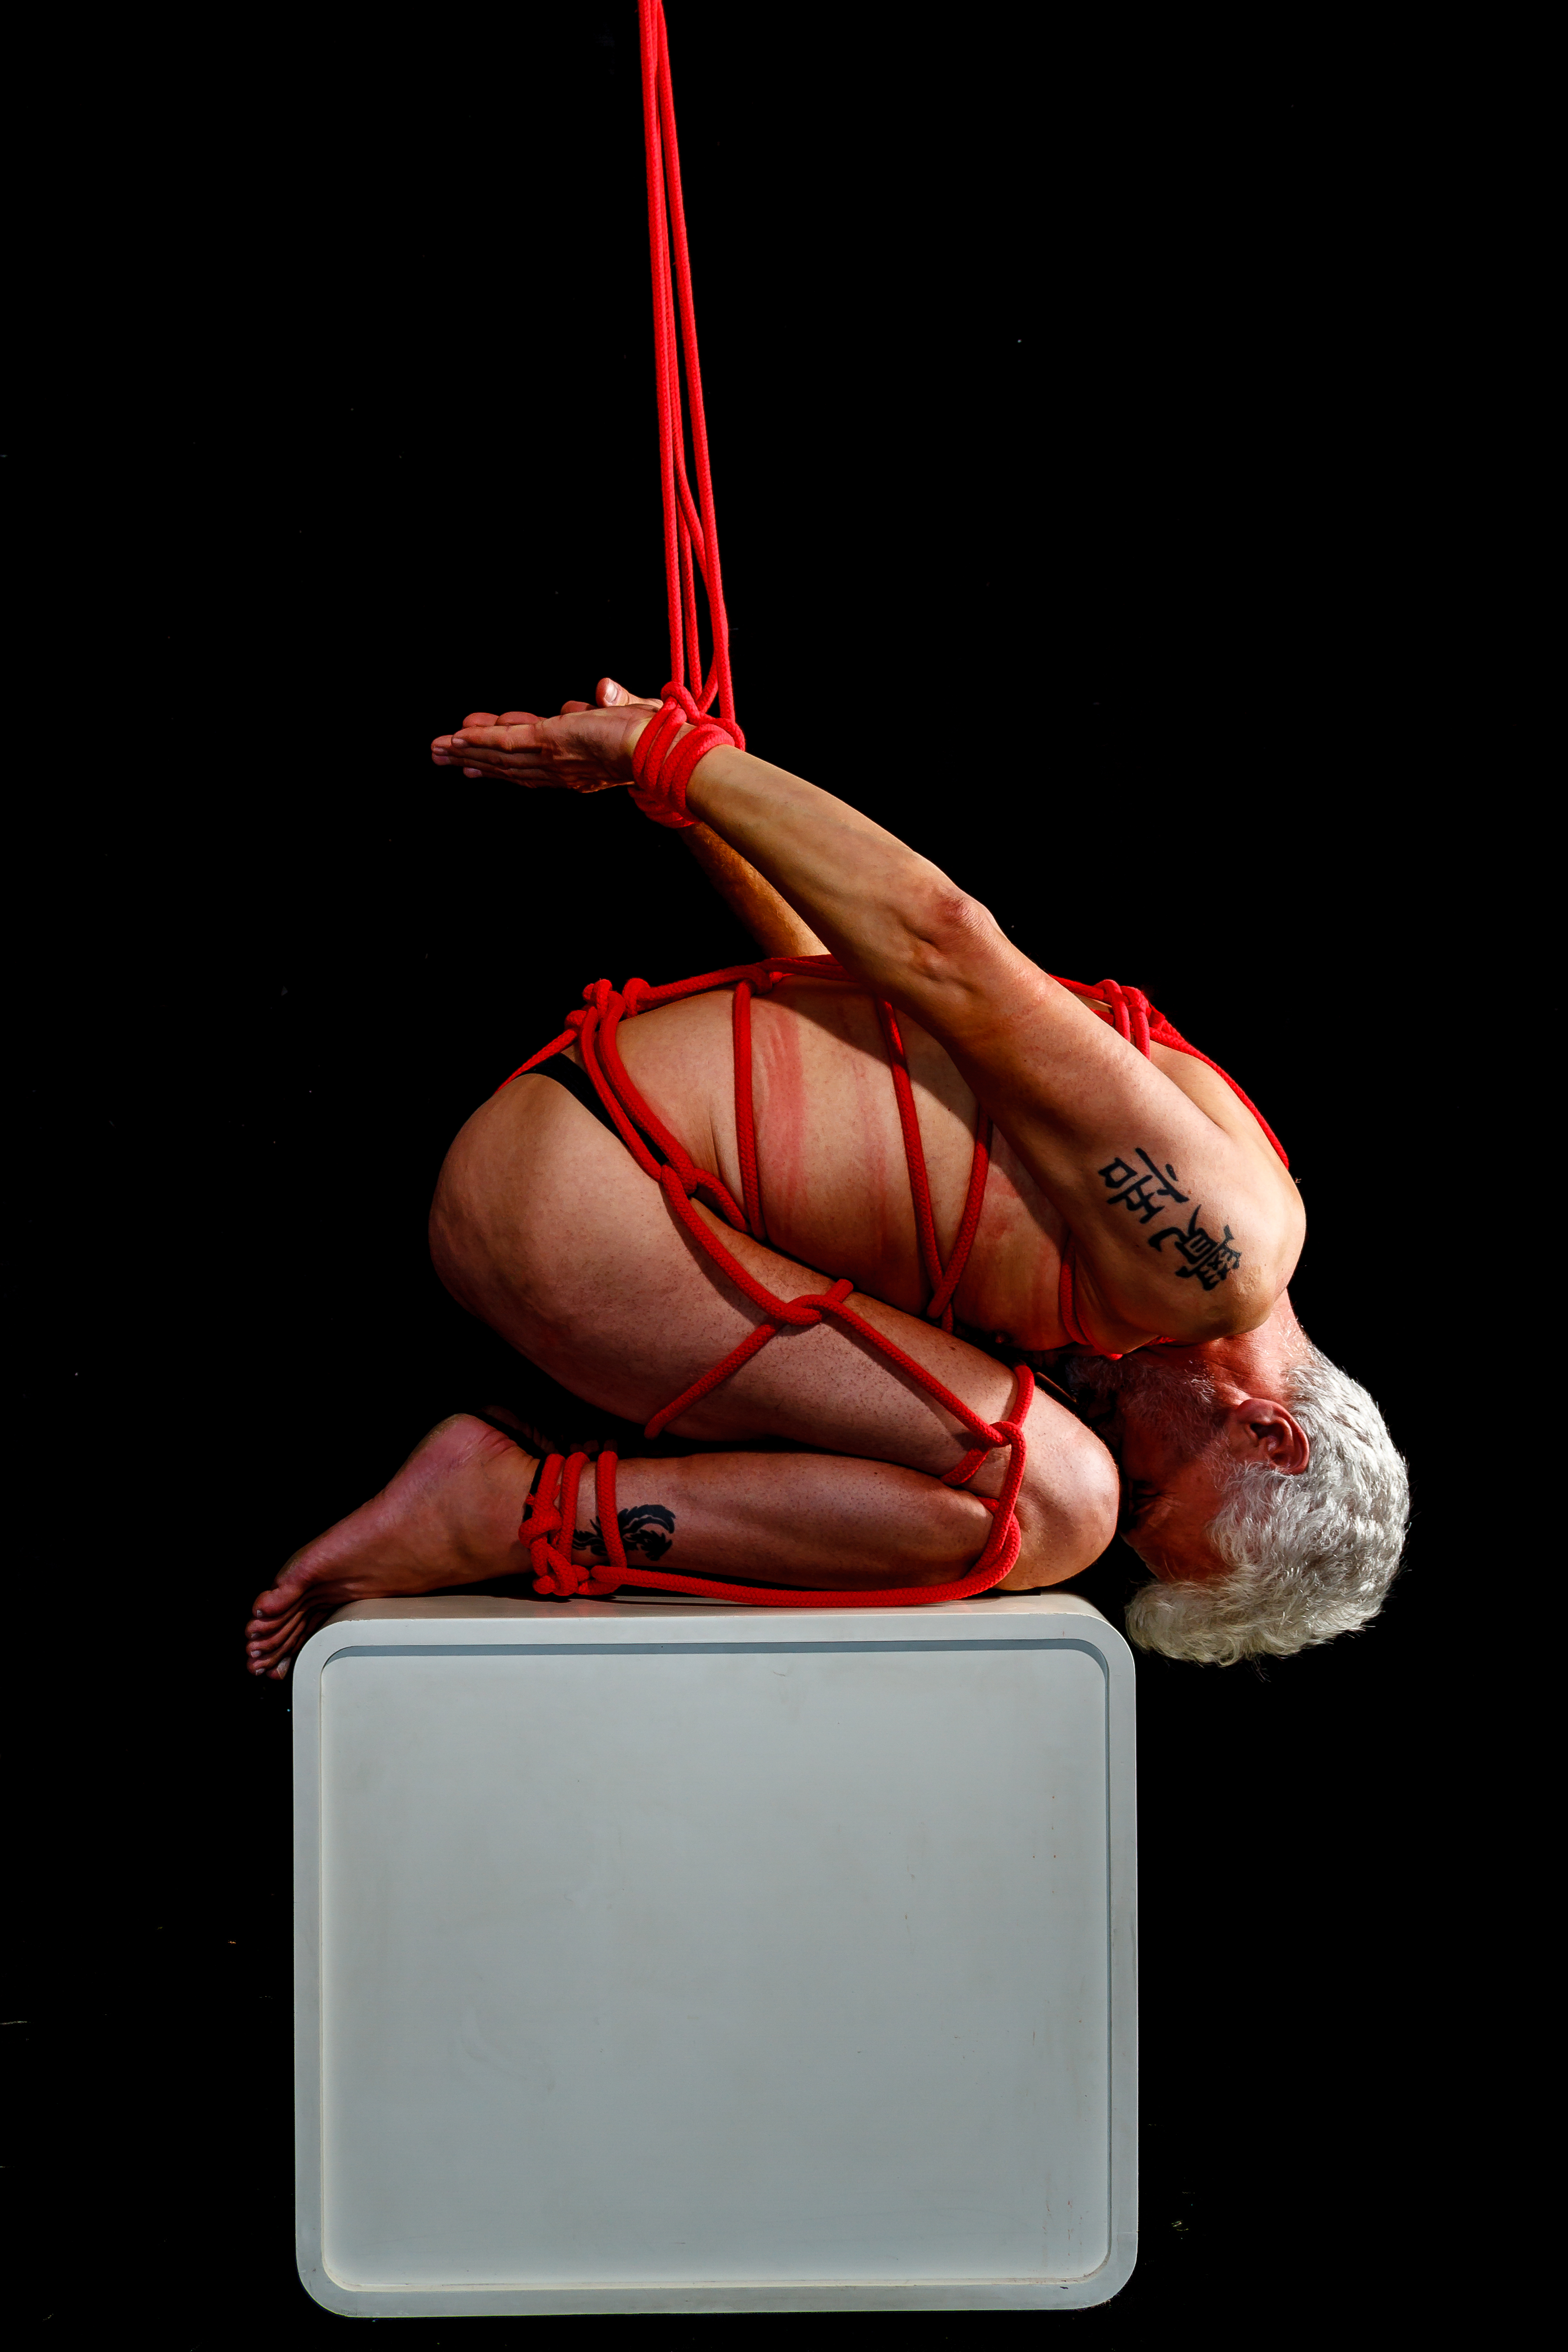
bondage, fetish, bdsm, man, rope, red rope, aerialist, pole dance, muscle, arm, performing arts, leg, human body, flesh, dance, hand, event, performance art, performance